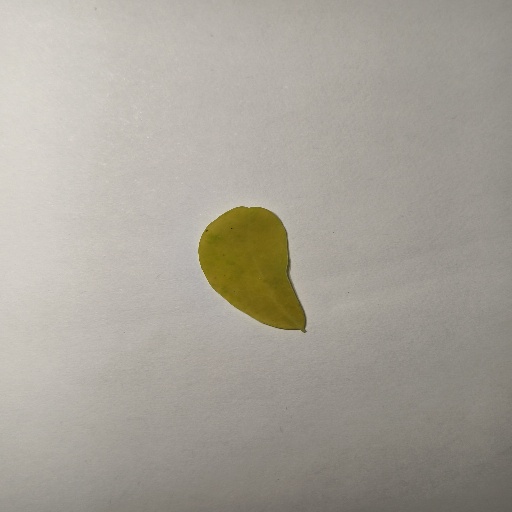
Species: Sojina
Leaf condition: Yellow Leaf